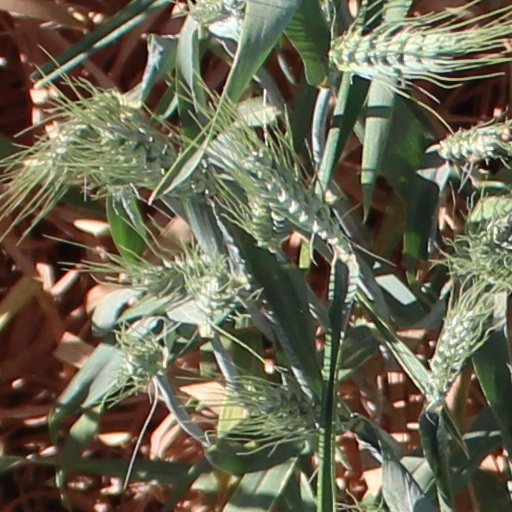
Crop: wheat